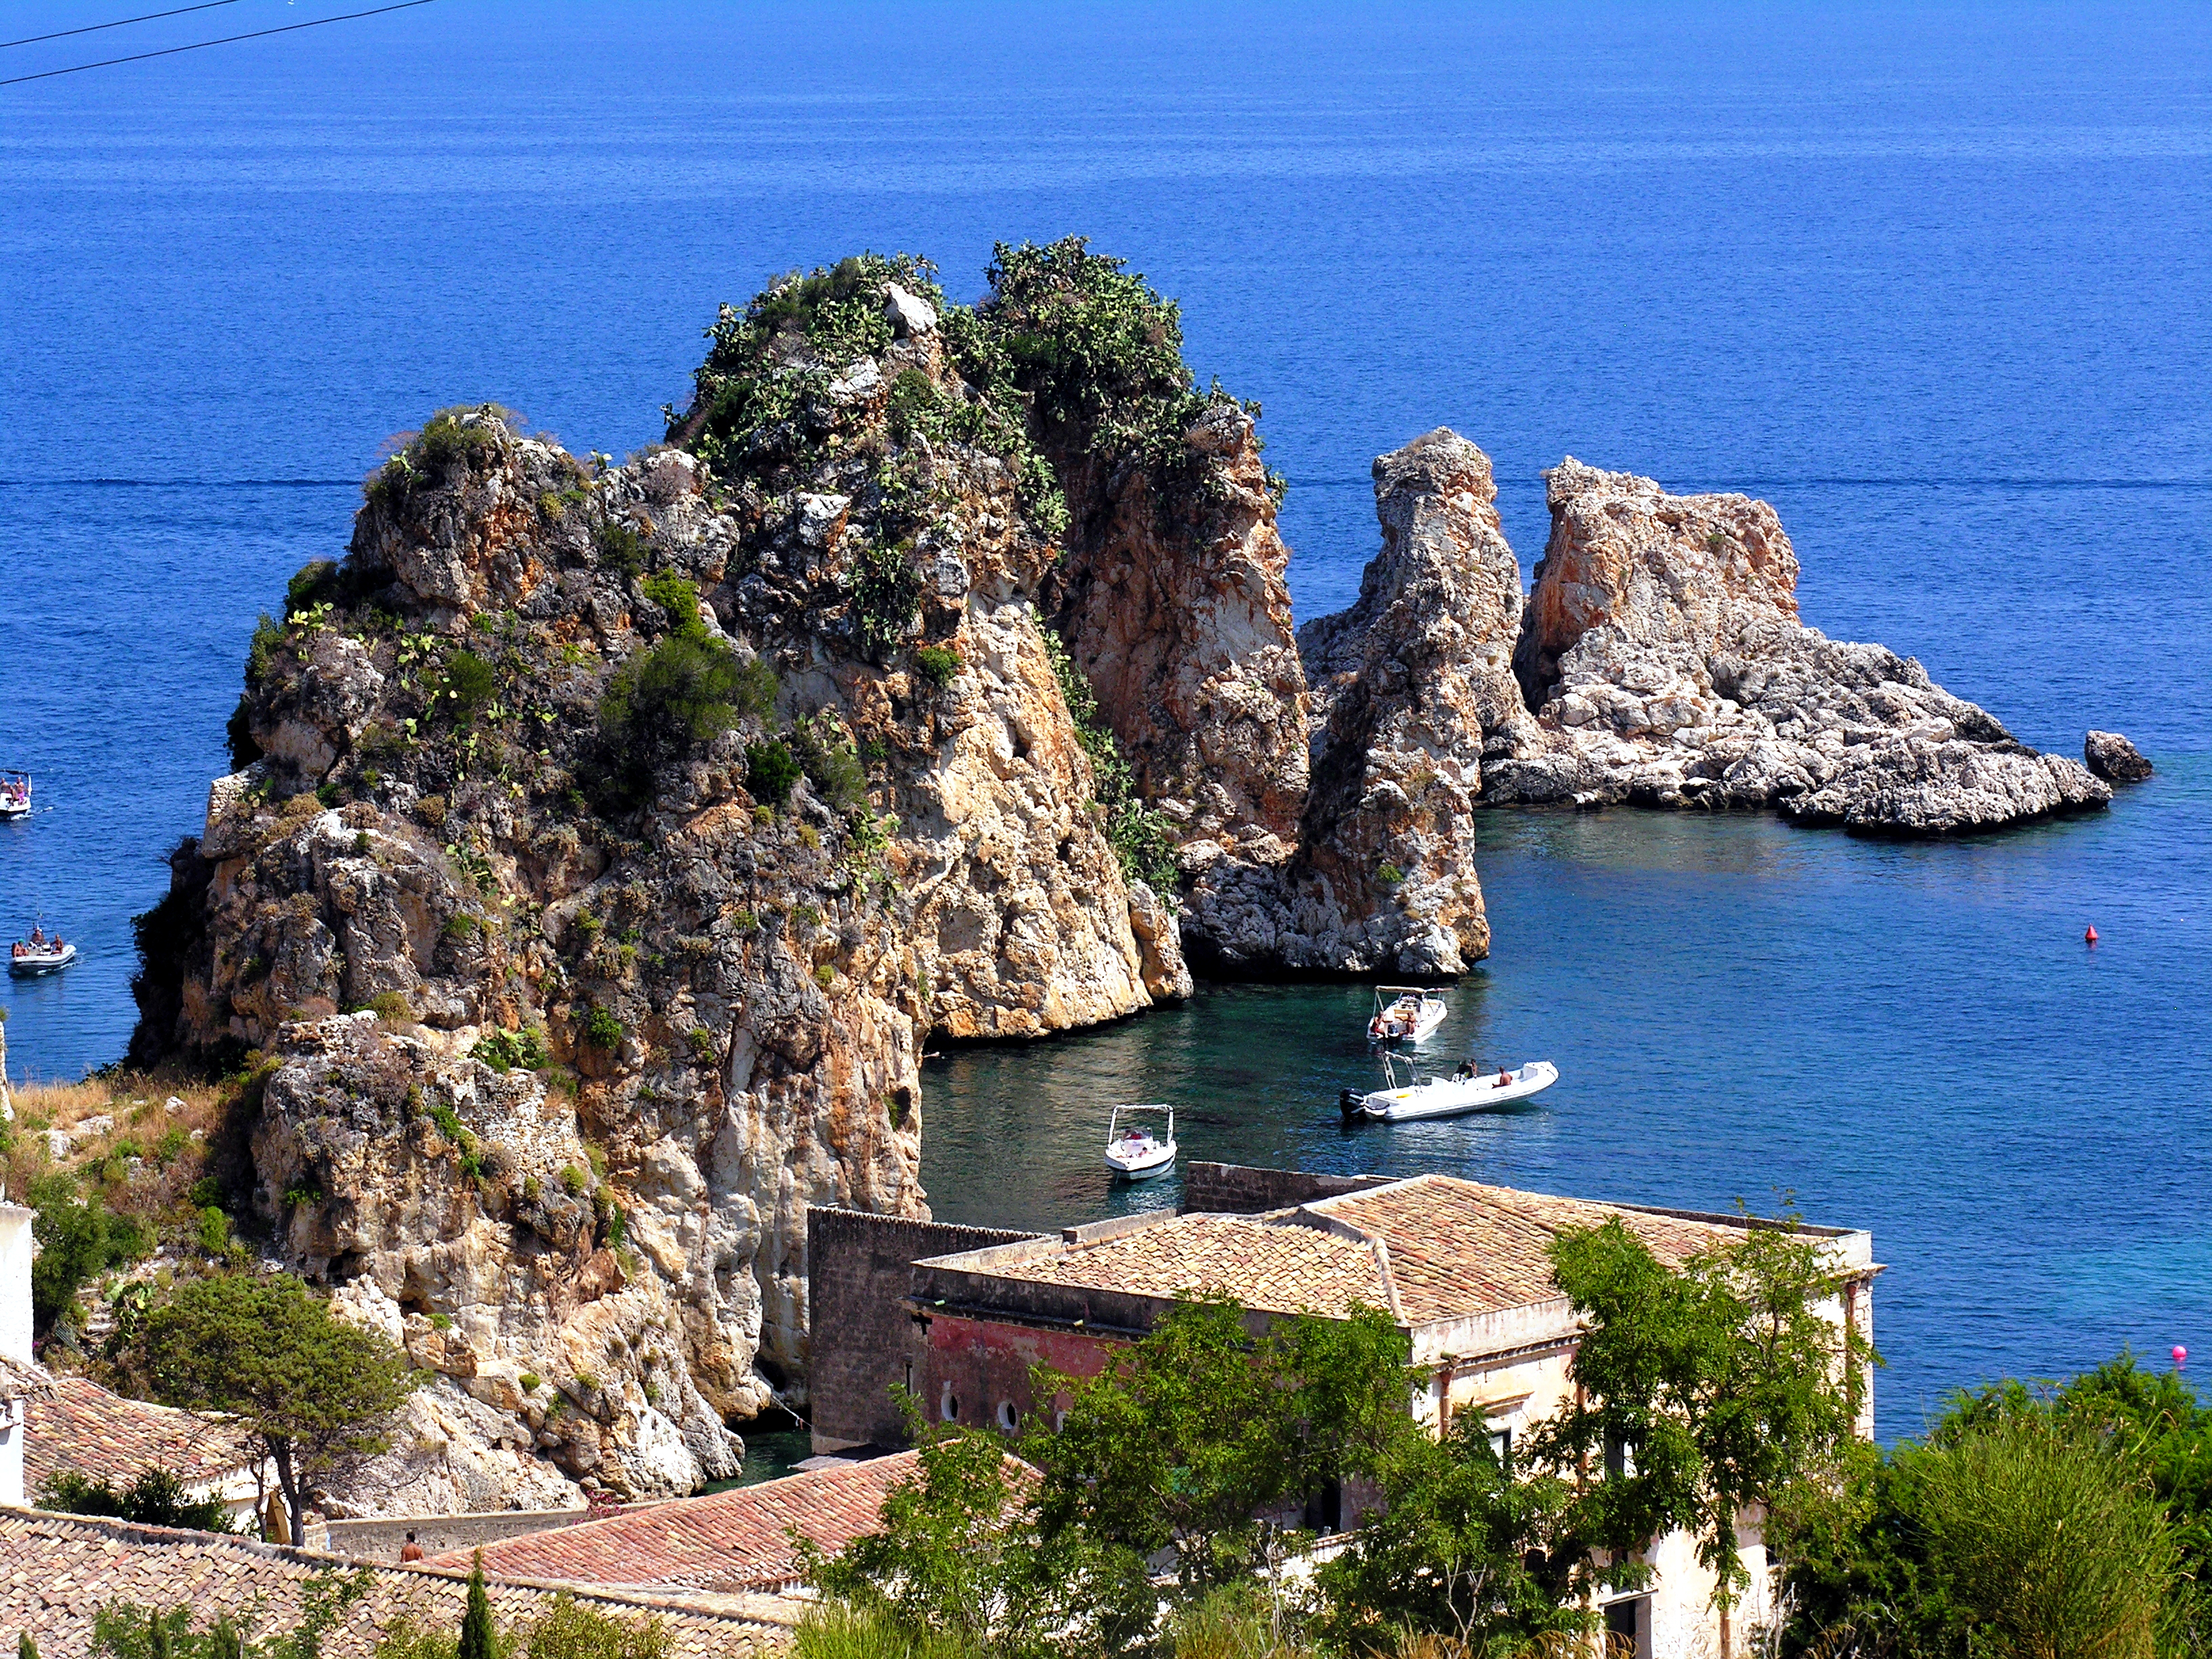
sicily, italy, coast, sea, headland, promontory, rock, cape, coastal and oceanic landforms, sky, bay, stack, islet, klippe, cliff, tree, tourism, water, peninsula, cove, formation